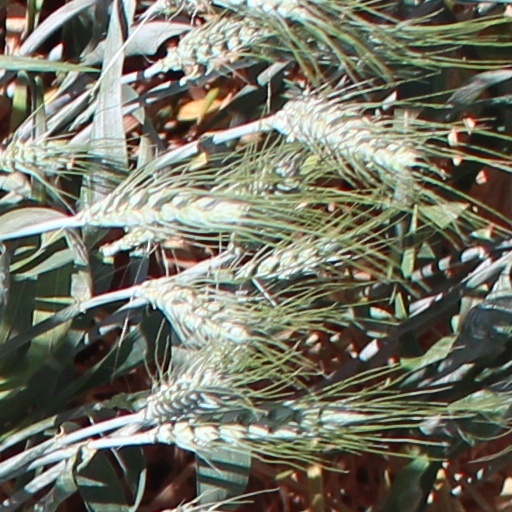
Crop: wheat